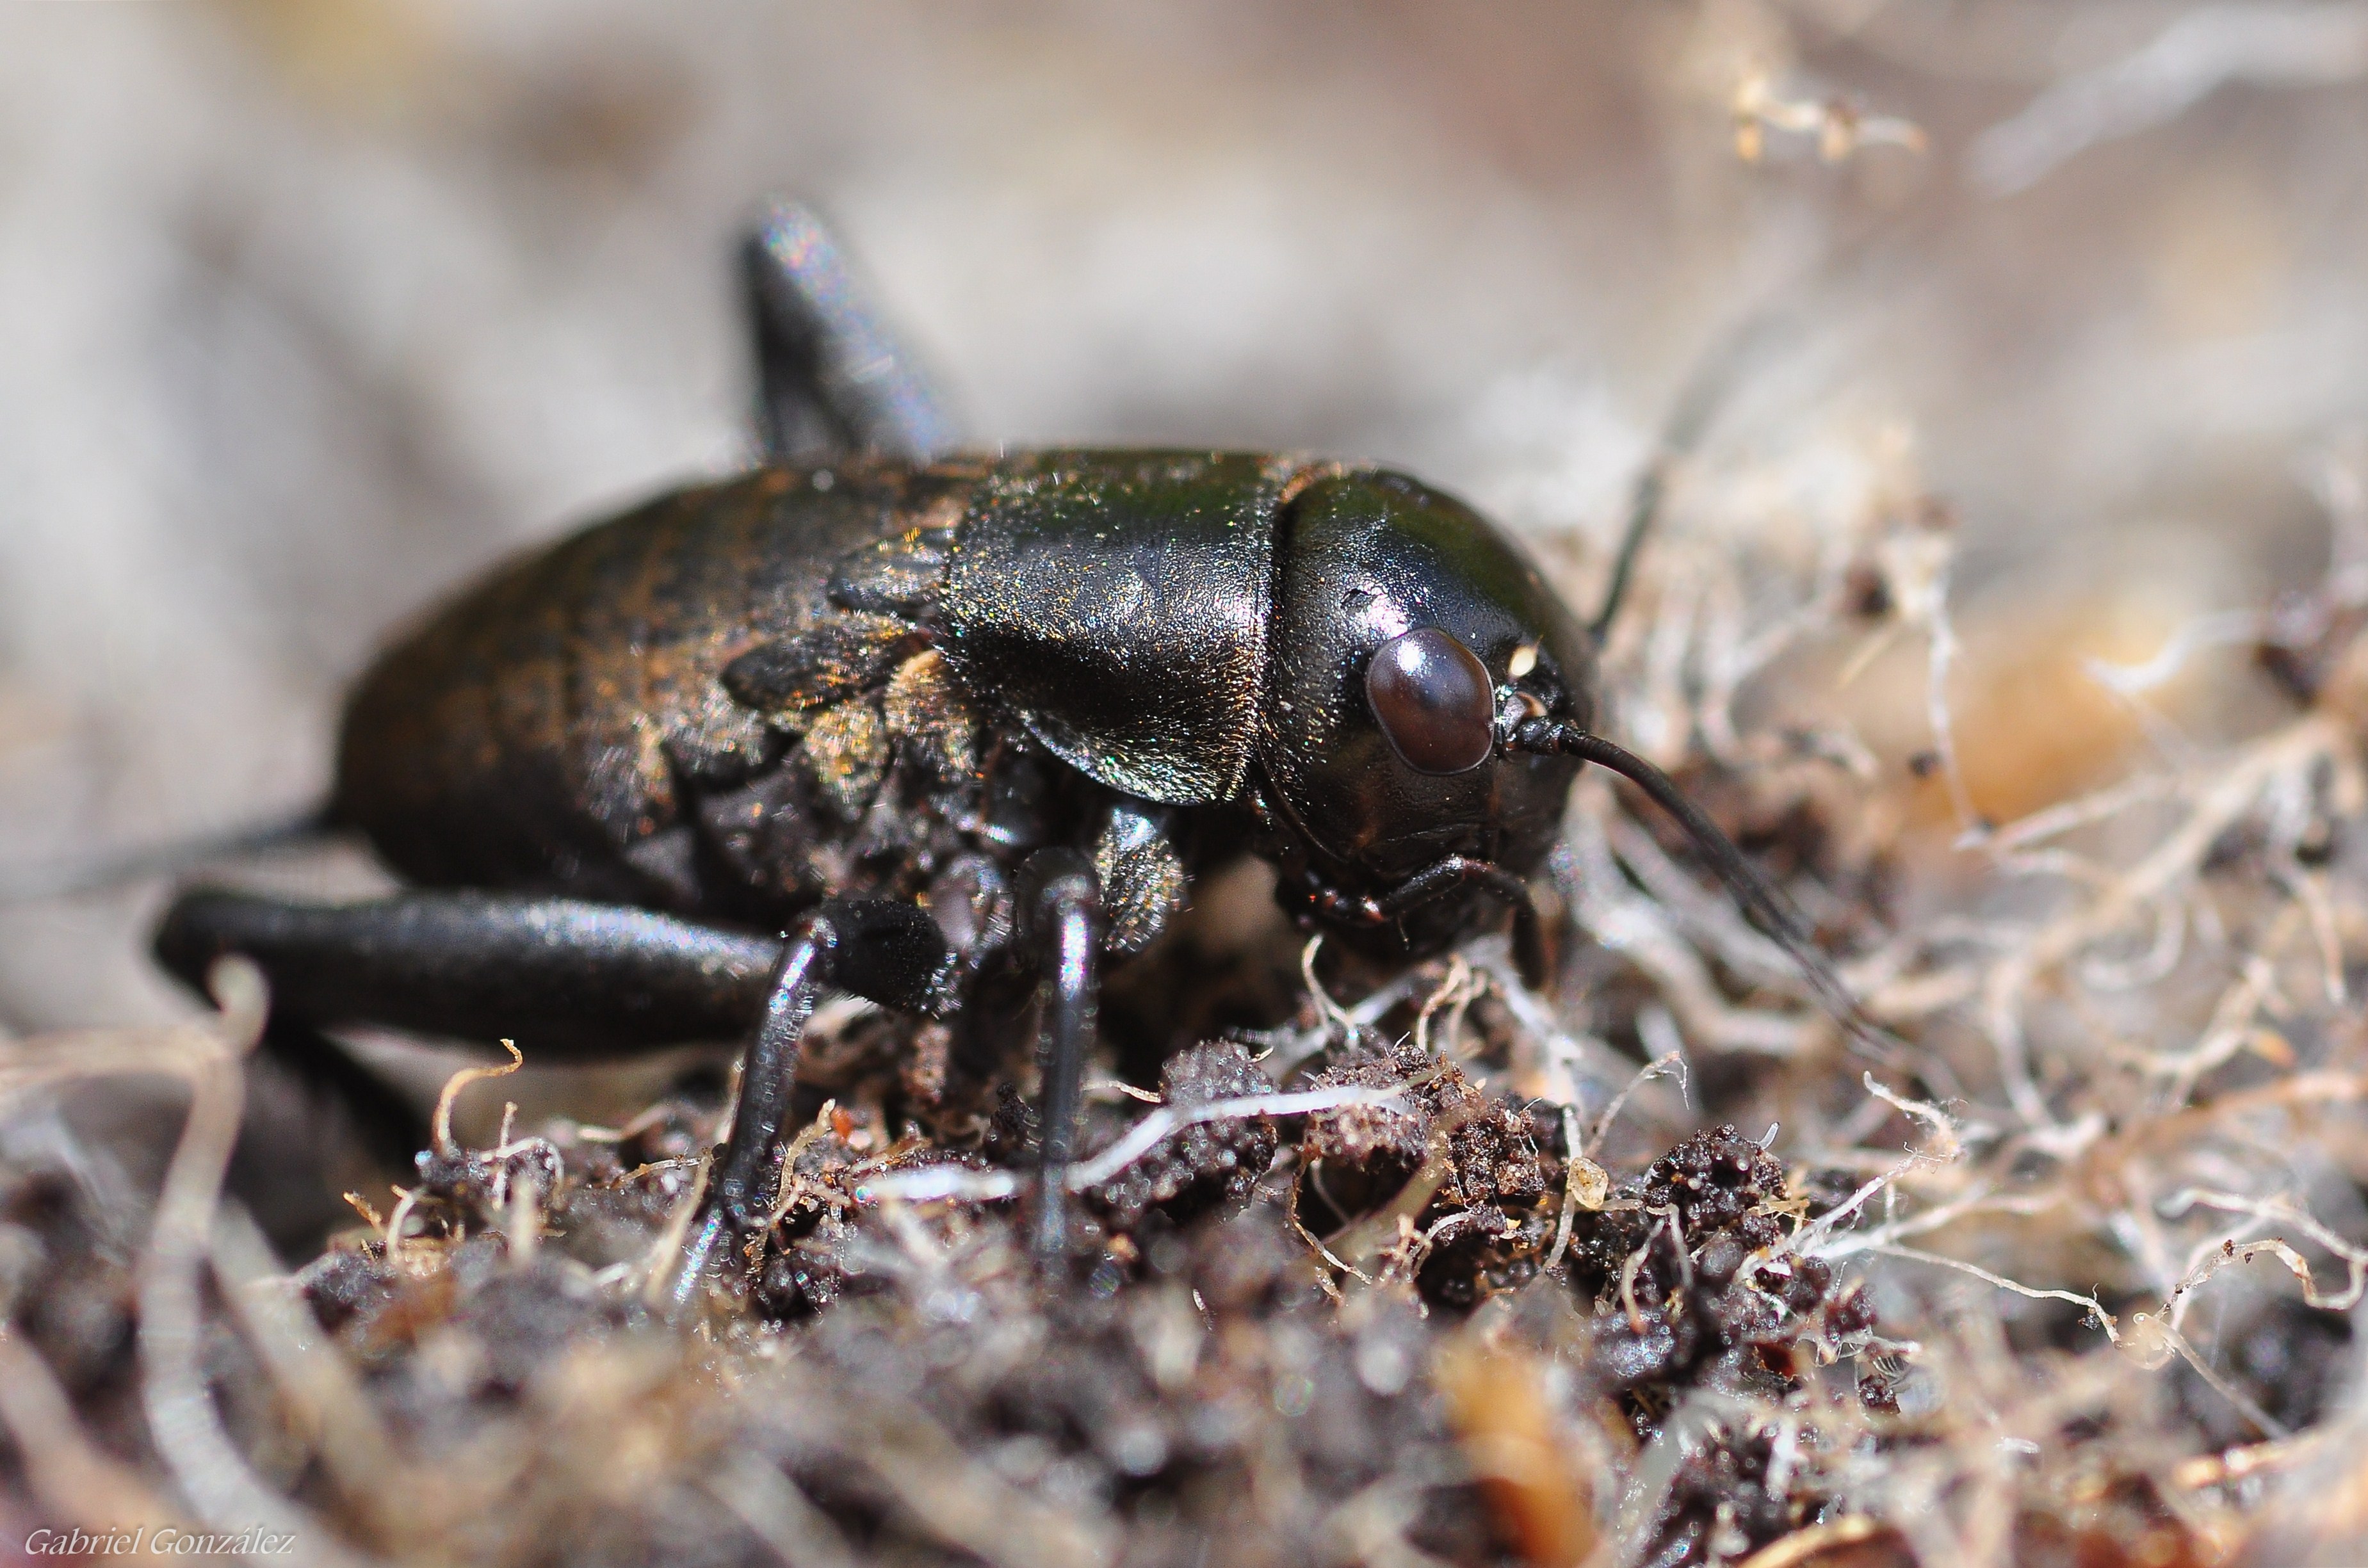
nature, photography, wildlife, insect, macro, fauna, invertebrate, close up, animals, naturaleza, galicia, pontevedra, ant, beetle, espana, nikond90, ggl1, gaby1, xovesphoto, animales, gphoto, sigma105mm, macro photography, arthropod, pontevedragaliciaespa a, dung beetle, membrane winged insect, scarabs